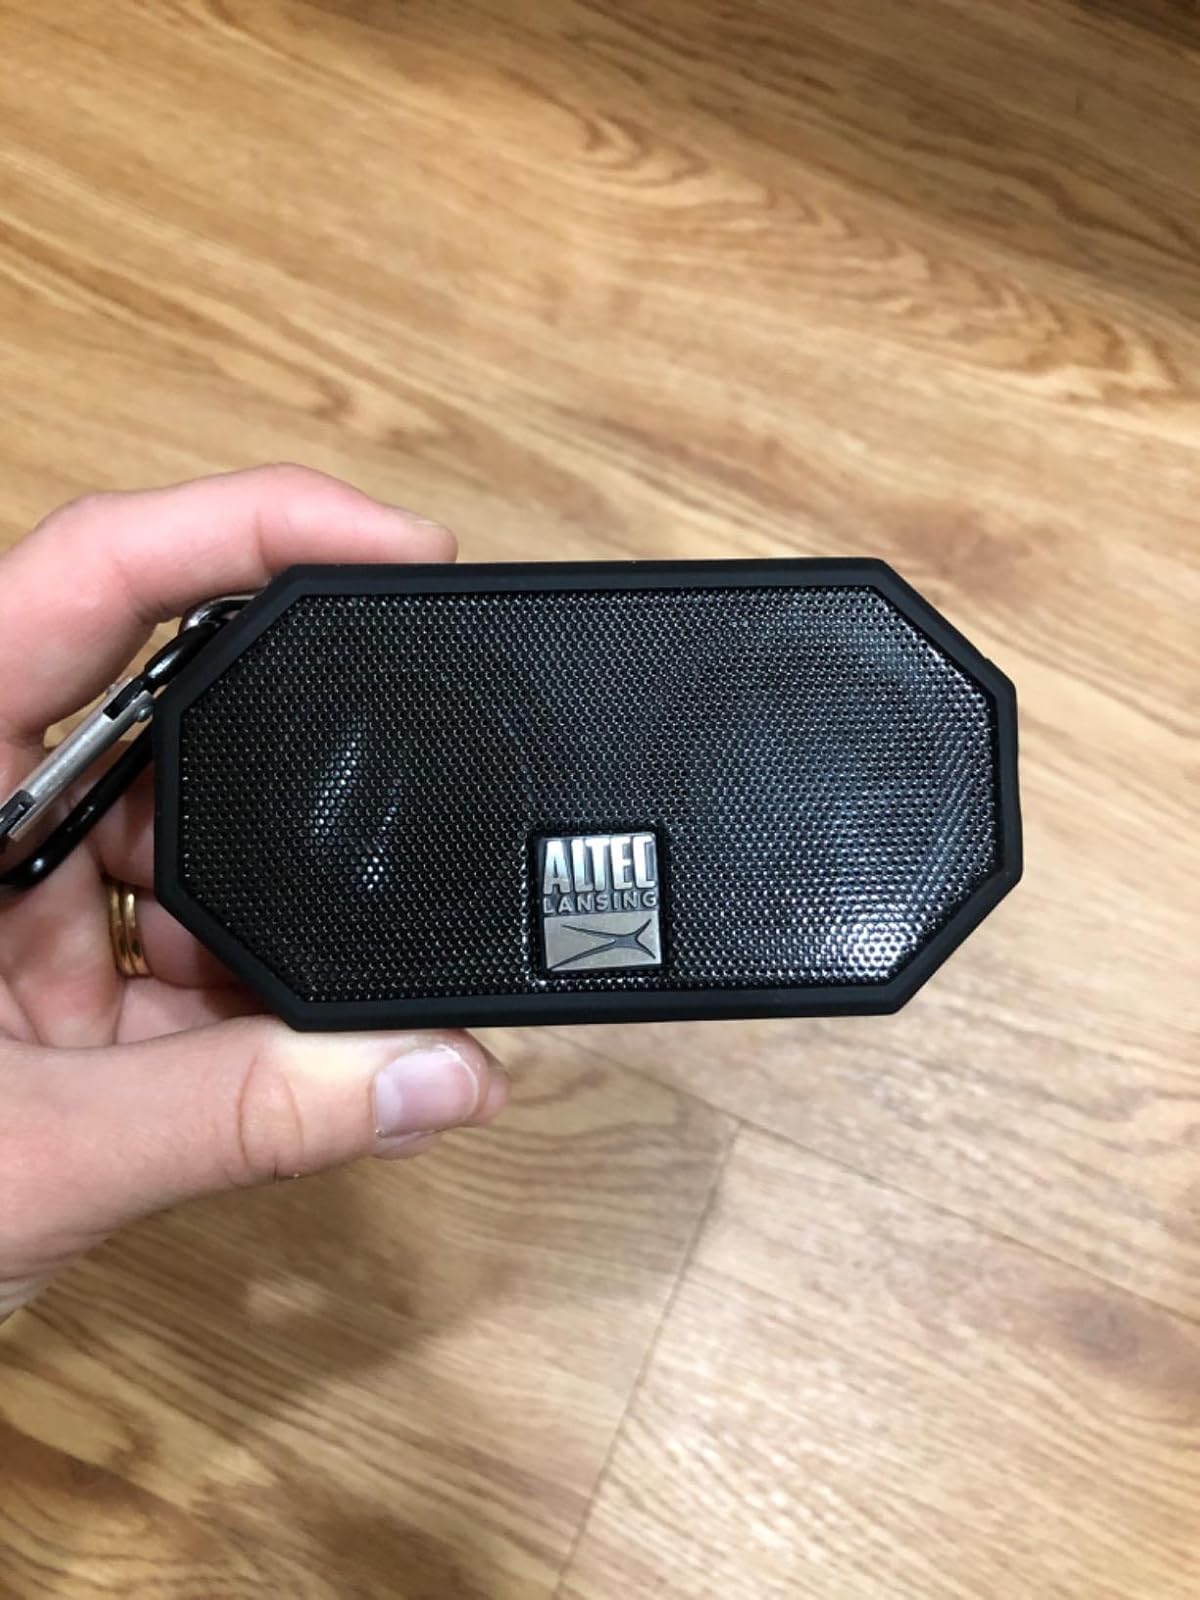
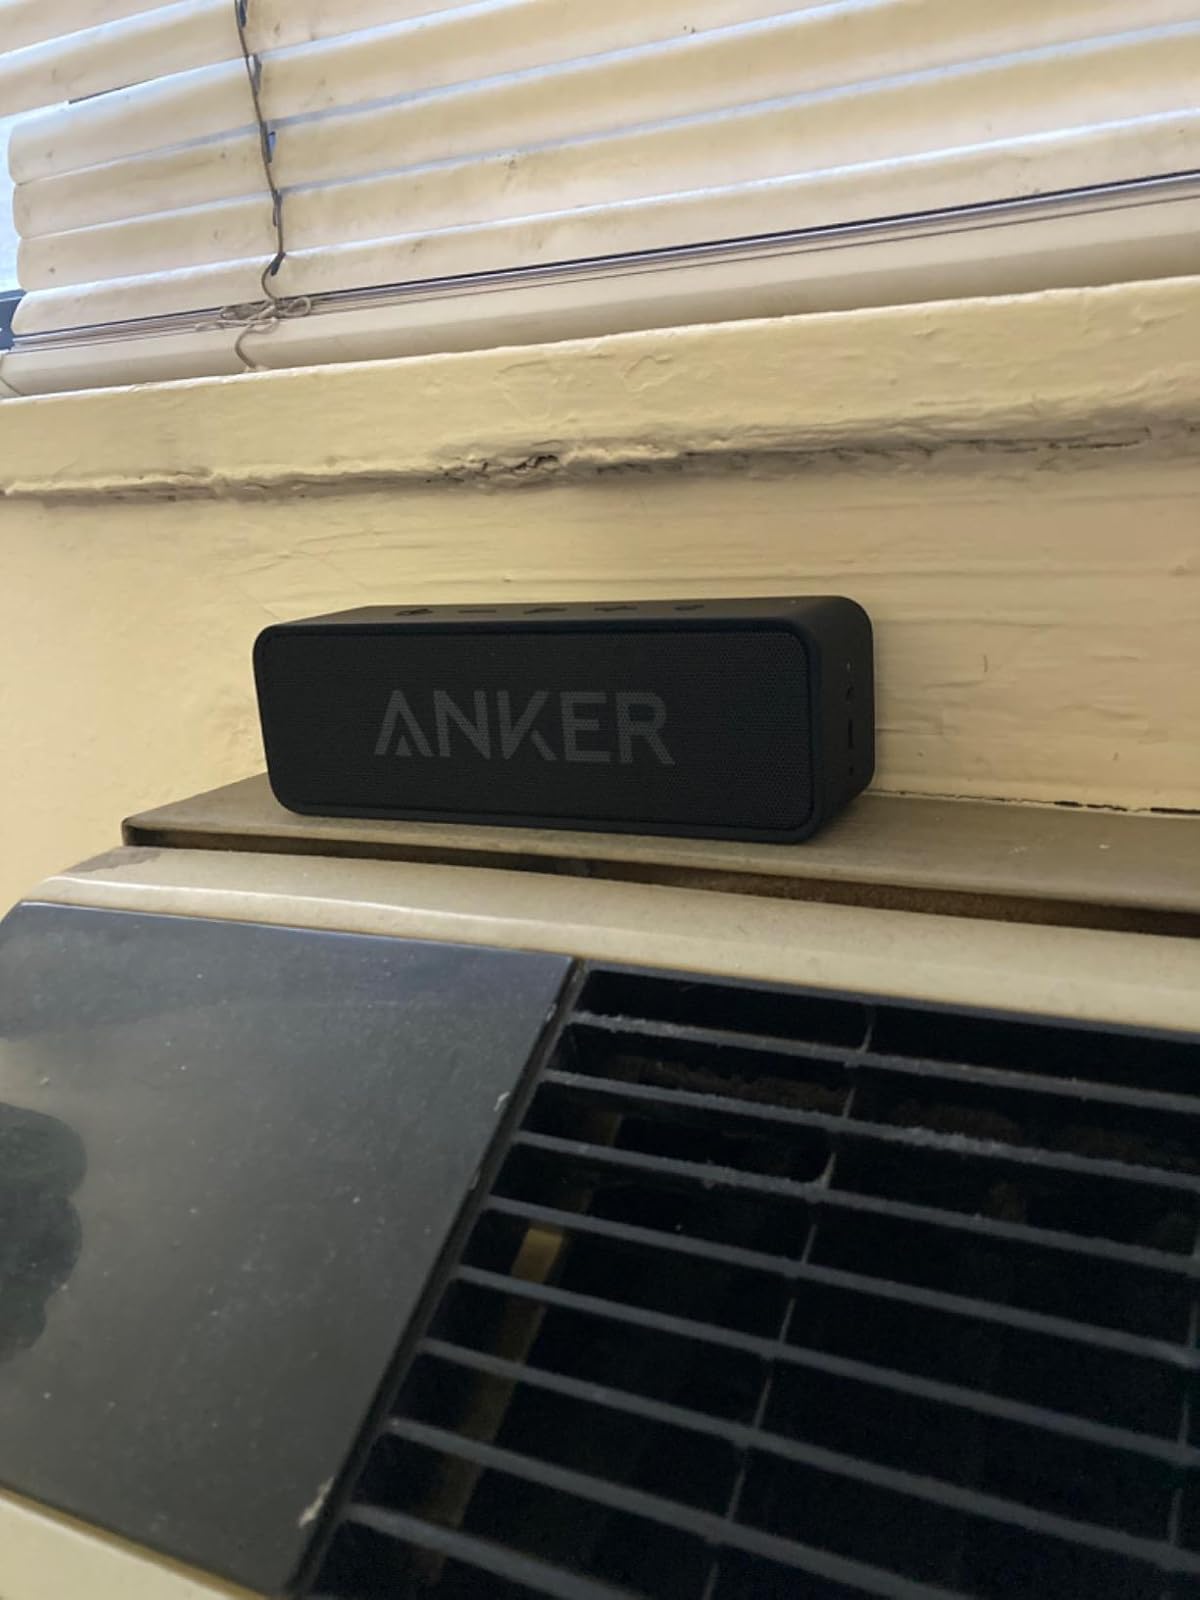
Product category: speaker
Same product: no